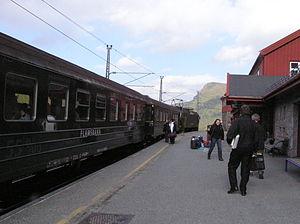
La gare de Myrdal est une gare ferroviaire située dans la ville d'Aurland, dans le comté de Sogn og Fjordane.